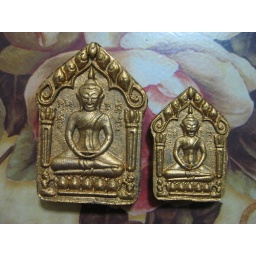
Amulets Description : Khun PaenTemple : Wat San Thi ThamMade by : LP Dum, made 227pcsMaterial : 2 silver takrut, precious stone